DESY

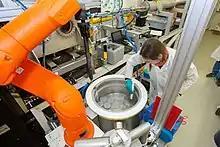
Experiments to investigate the SARS-CoV-2 virus at the PETRA III synchrotron radiation source at DESY

The Accelerator division develops fundamental technologies for the accelerator facilities that DESY and its partners use in their scientific mission. In addition to the operation and further development of existing facilities (PETRA IV and FLASH2020+ projects, expansion of the European XFEL), essential activities include research into new accelerator concepts, in particular plasma wakefield acceleration, and the improvement of superconducting radio frequency accelerator technology.